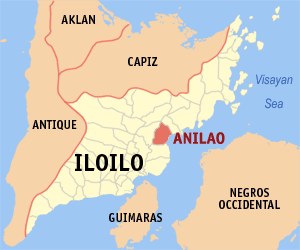
Anilao est une municipalité de la province d'Iloilo, aux Philippines.